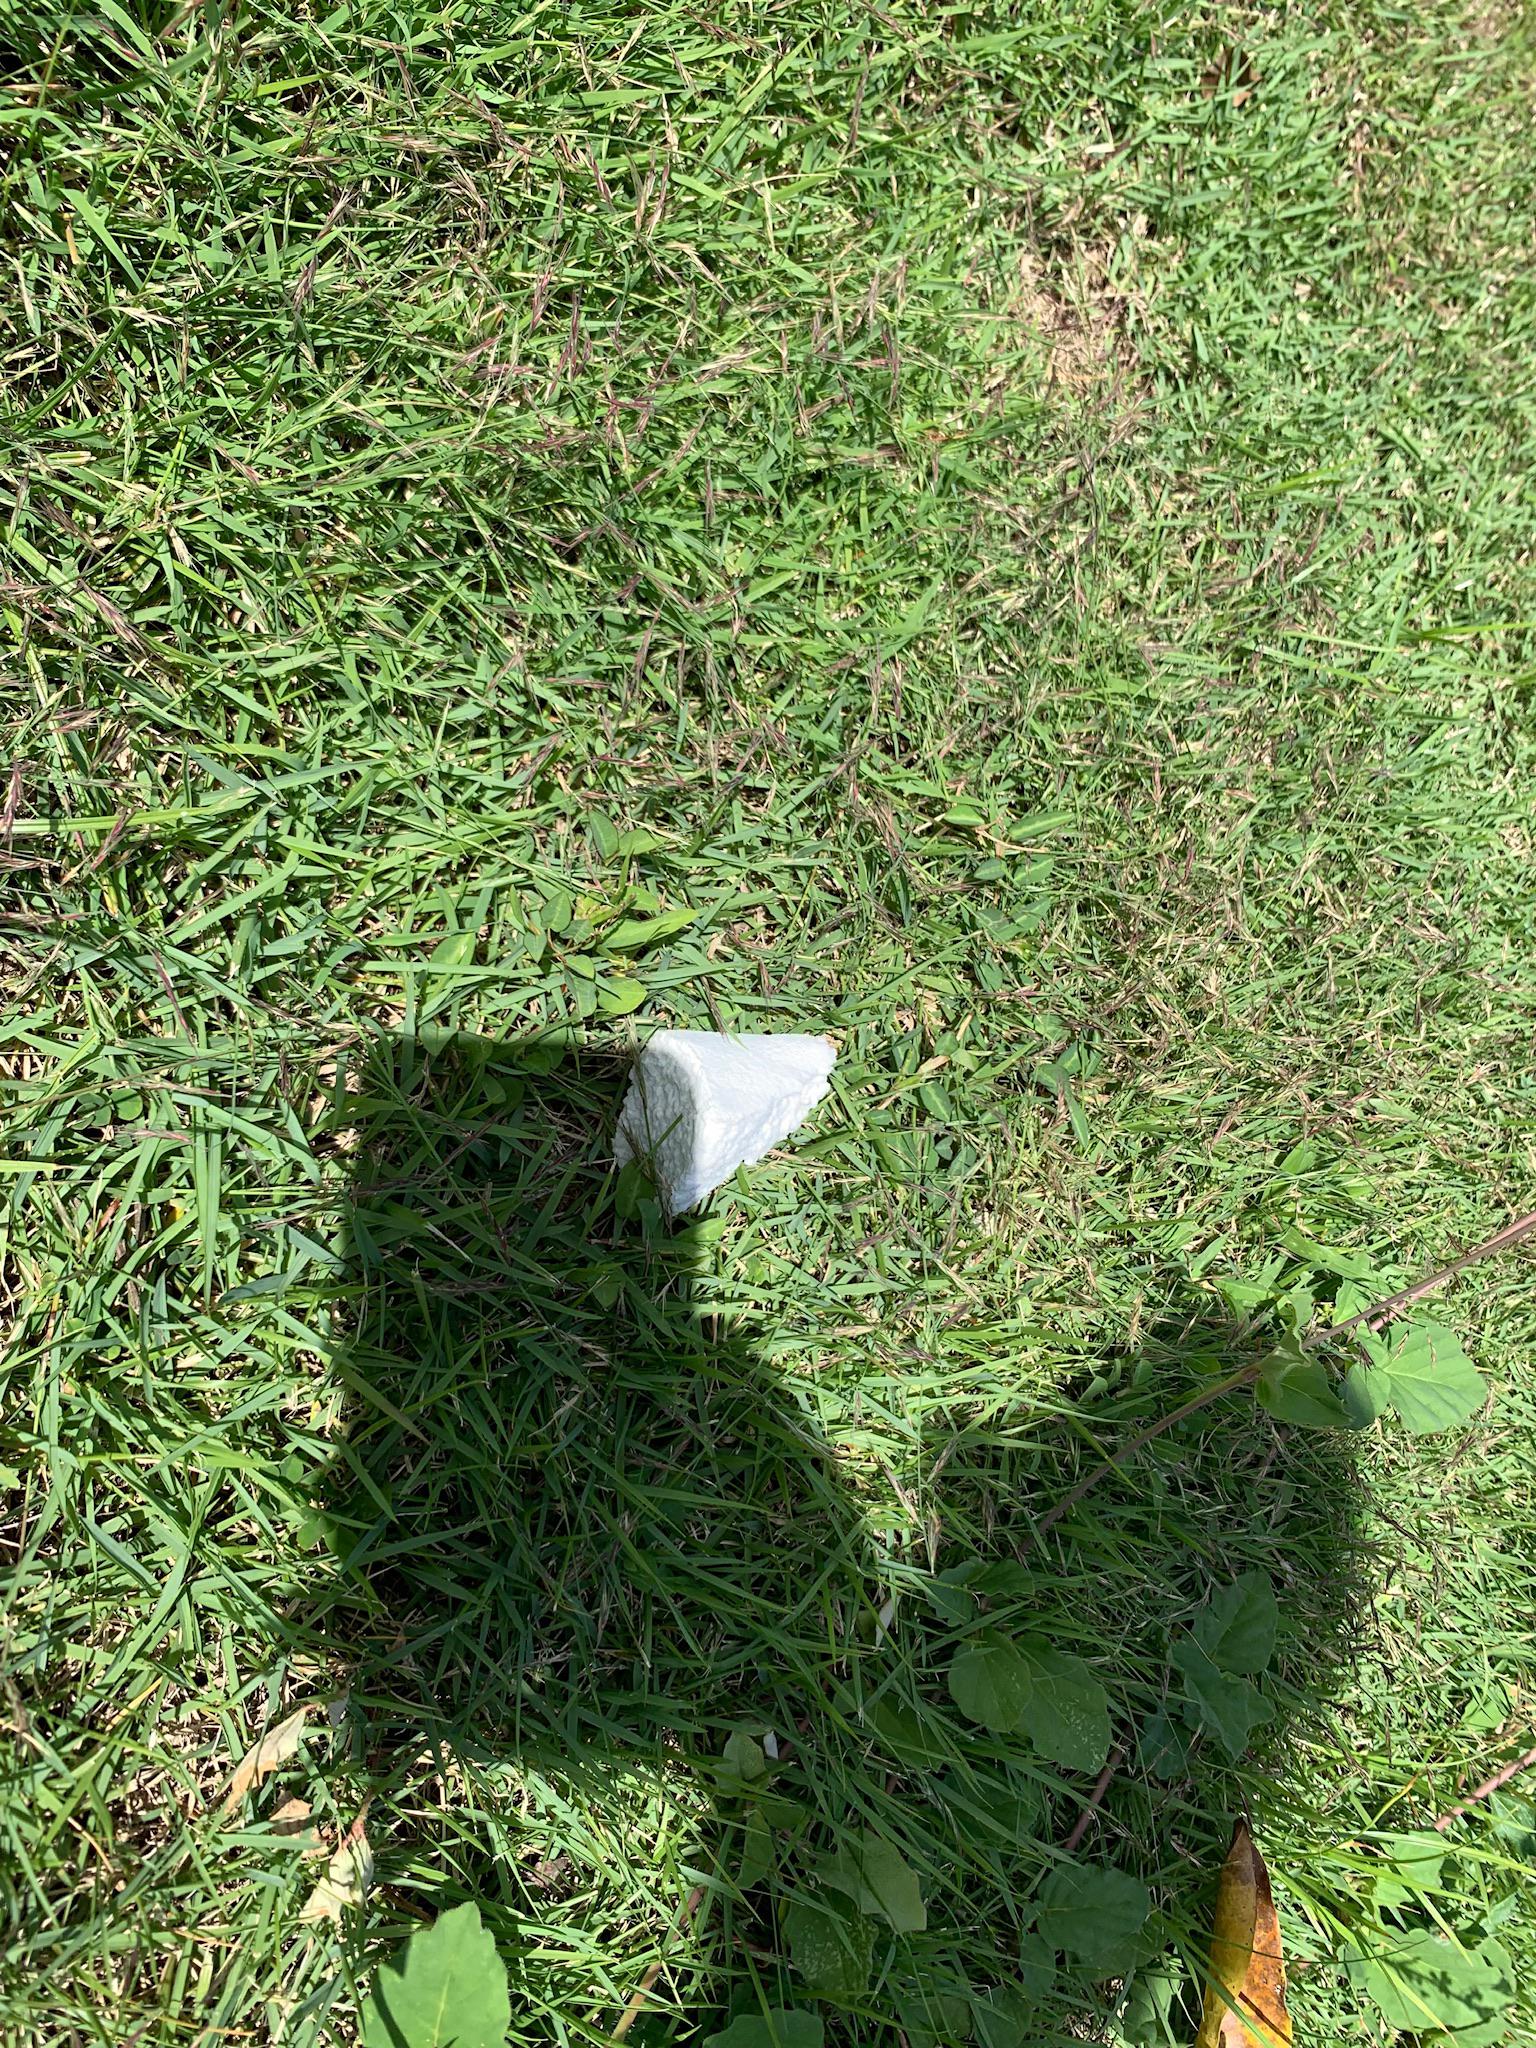
Object: Styrofoam piece (Styrofoam piece)